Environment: real
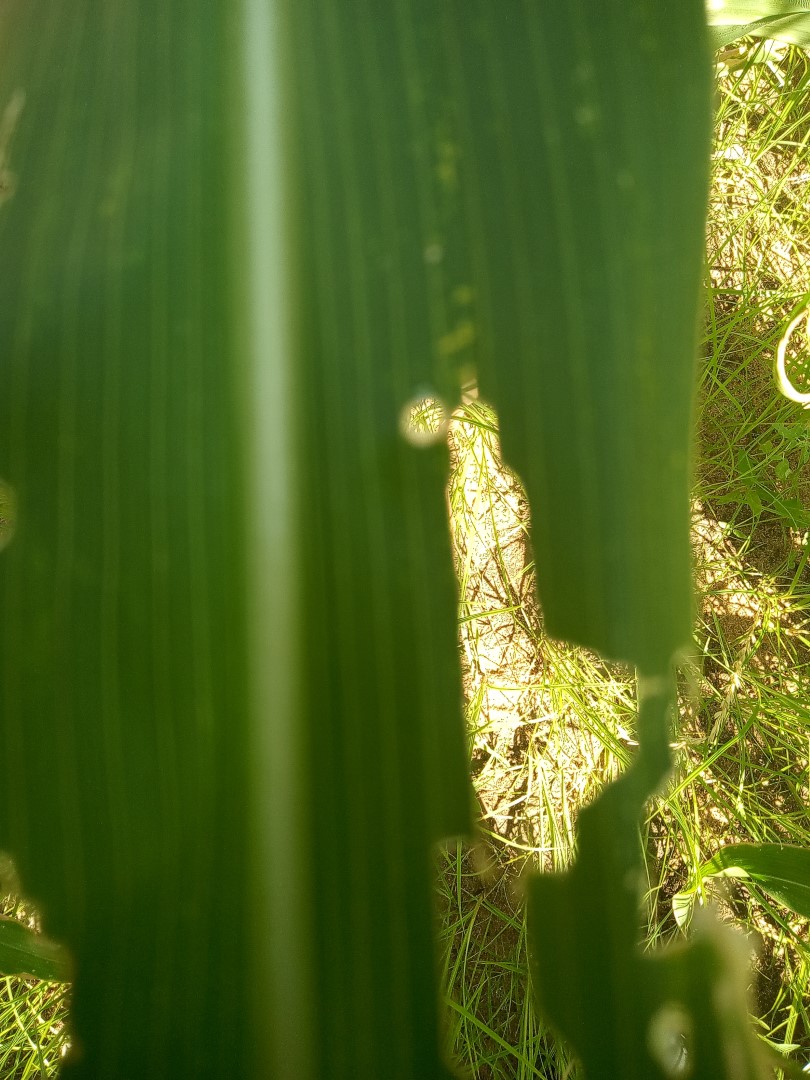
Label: fall_armyworm